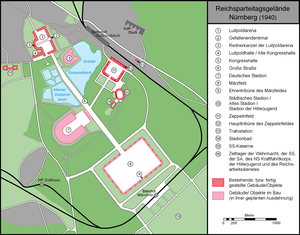
Le Deutsches Stadion était un grand projet de stade imaginé par Albert Speer, l'architecte d'Adolf Hitler. Prévu pour contenir 400 000 personnes, il devait se trouver sur le Reichsparteitagsgelände de Nuremberg aurait accueilli le Congrès du Reich qui se tenait chaque année dans la ville.
Le Reichsparteitagsgelände est un gigantesque complexe architectural, situé au sud-est de la ville de Nuremberg, qui a accueilli, de 1933 à 1938, les congrès annuels du NSDAP.